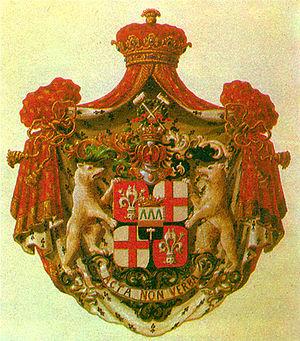
Anatole Nikolaïevitch Demidoff, premier prince de San Donato, né à Saint-Pétersbourg le 5 avril 1812 et mort à Paris le 29 avril 1870 est un industriel, mécène et collectionneur d'art russe.
La famille Demidoff est une famille d'industriels russes qui connut son apogée à la fin du XVIIIᵉ siècle.